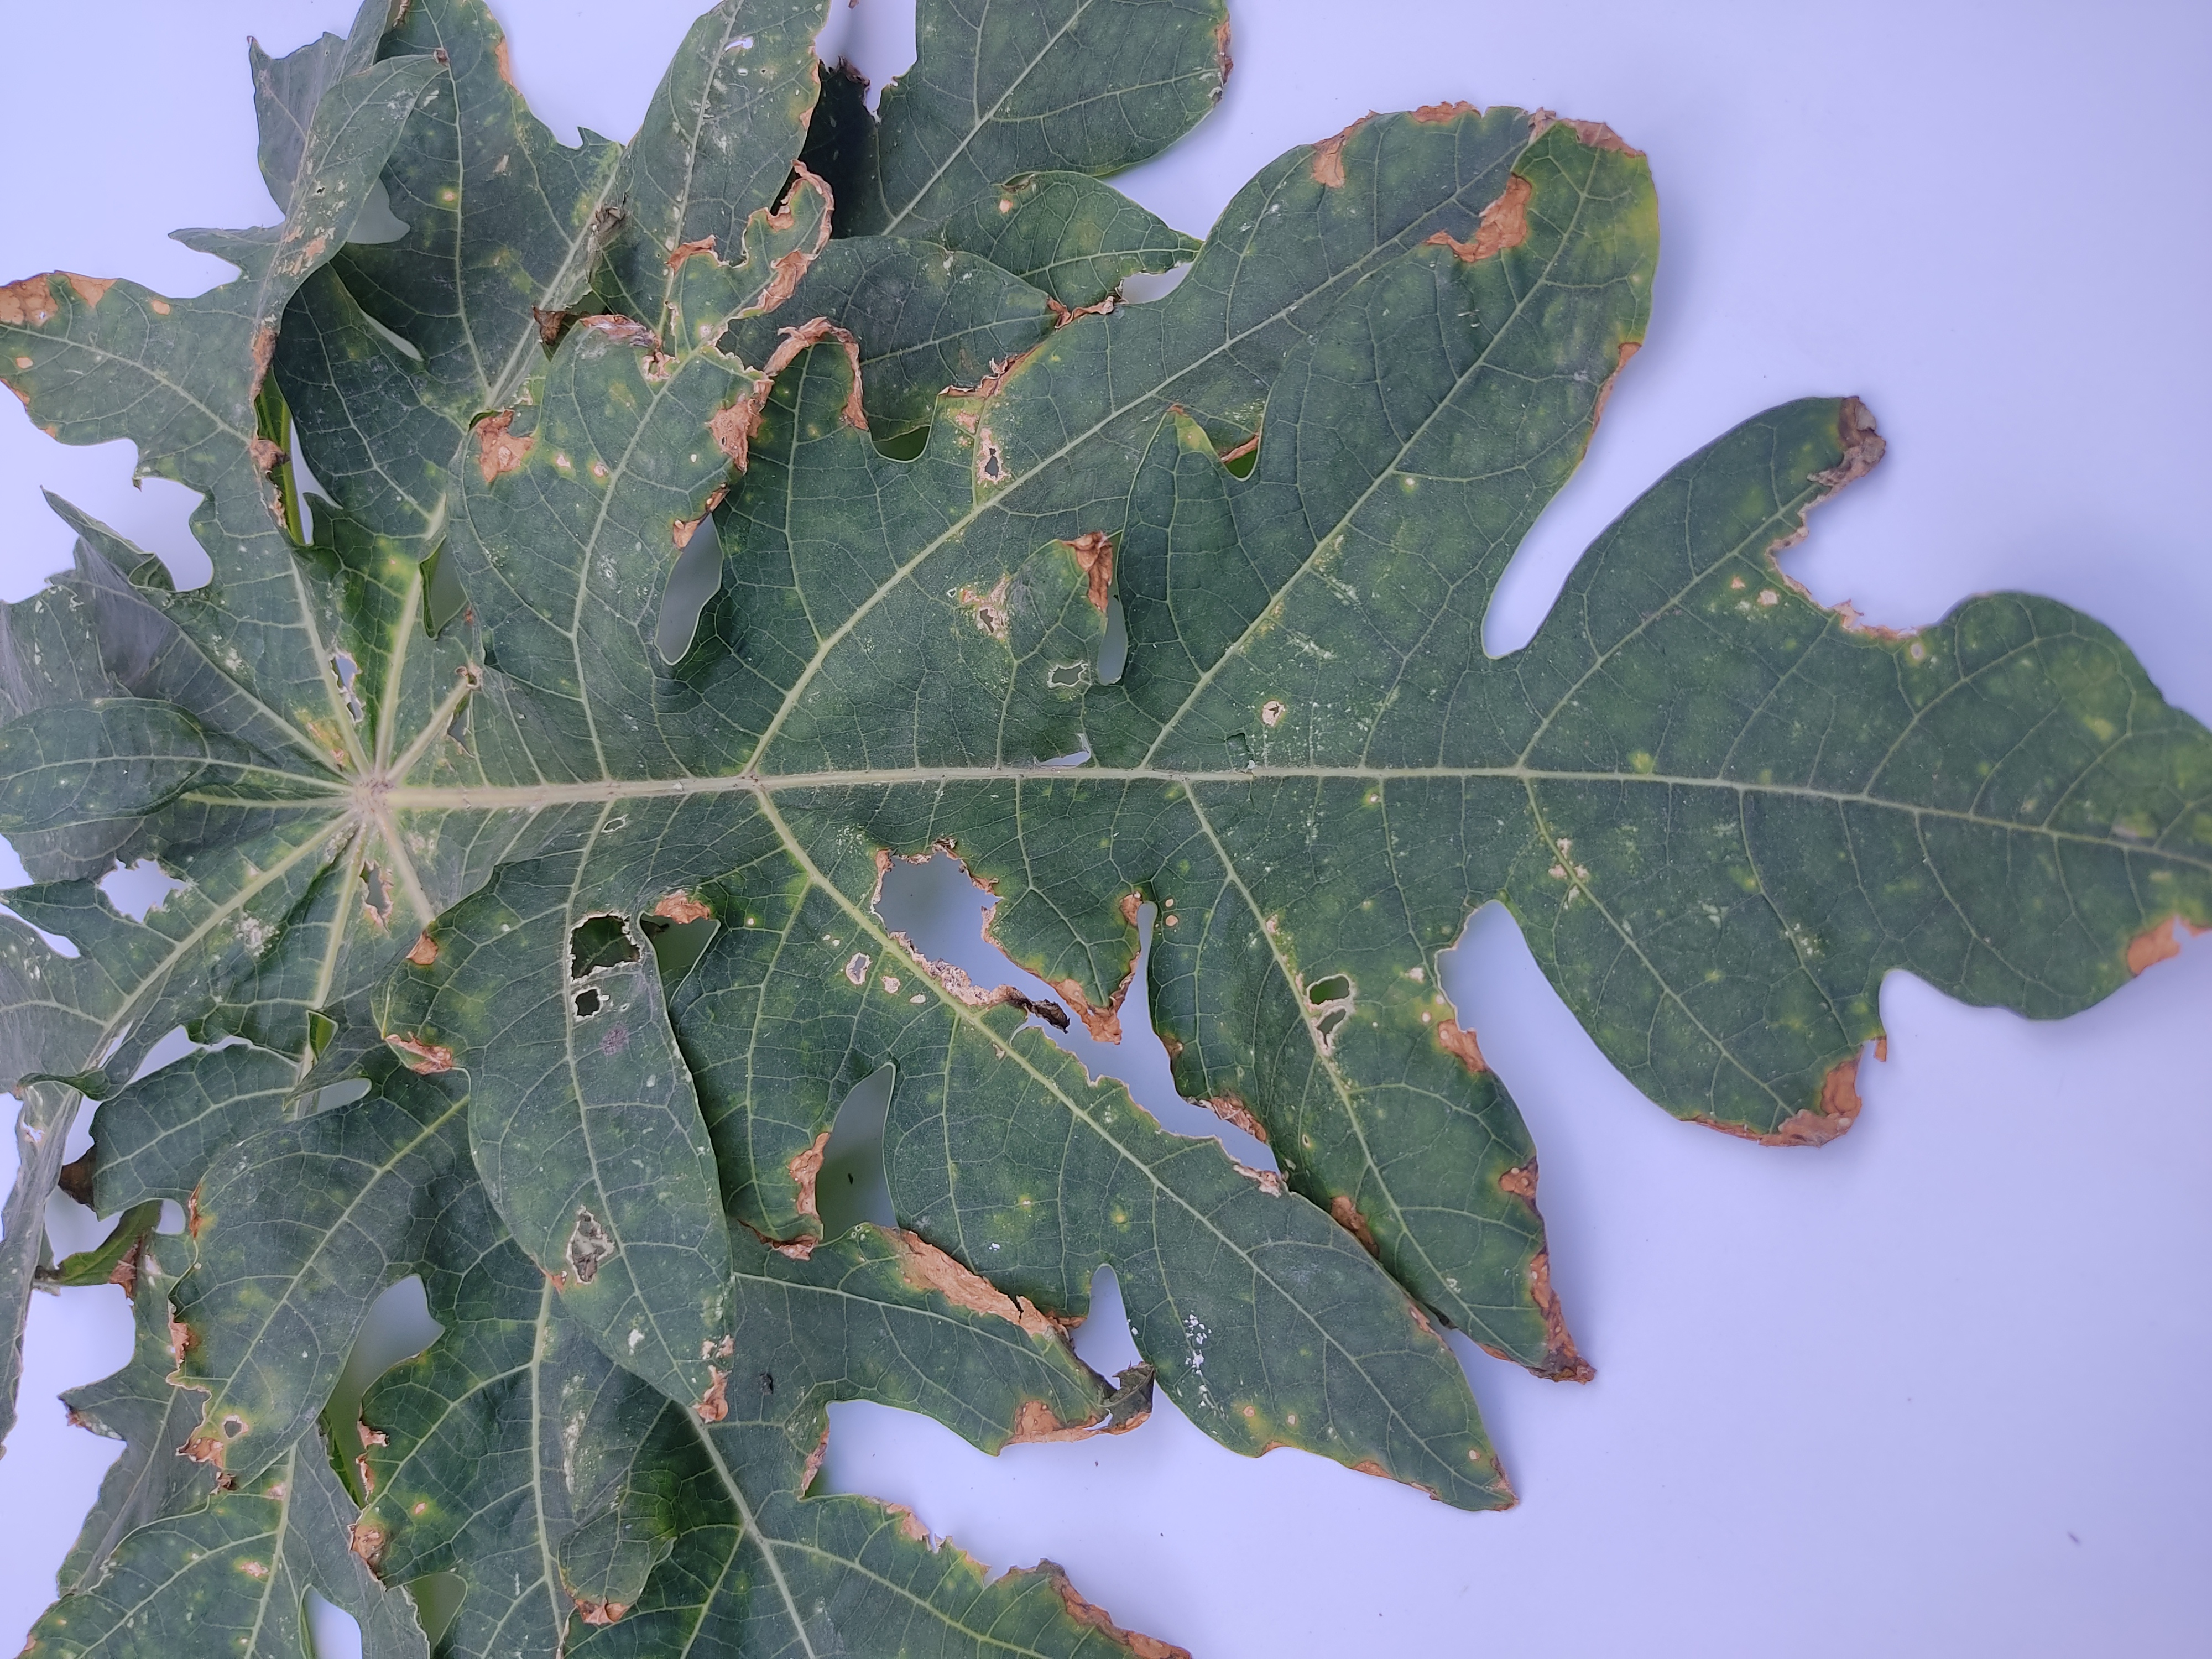
Label: Mite Disease